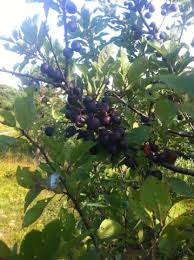
Label: others